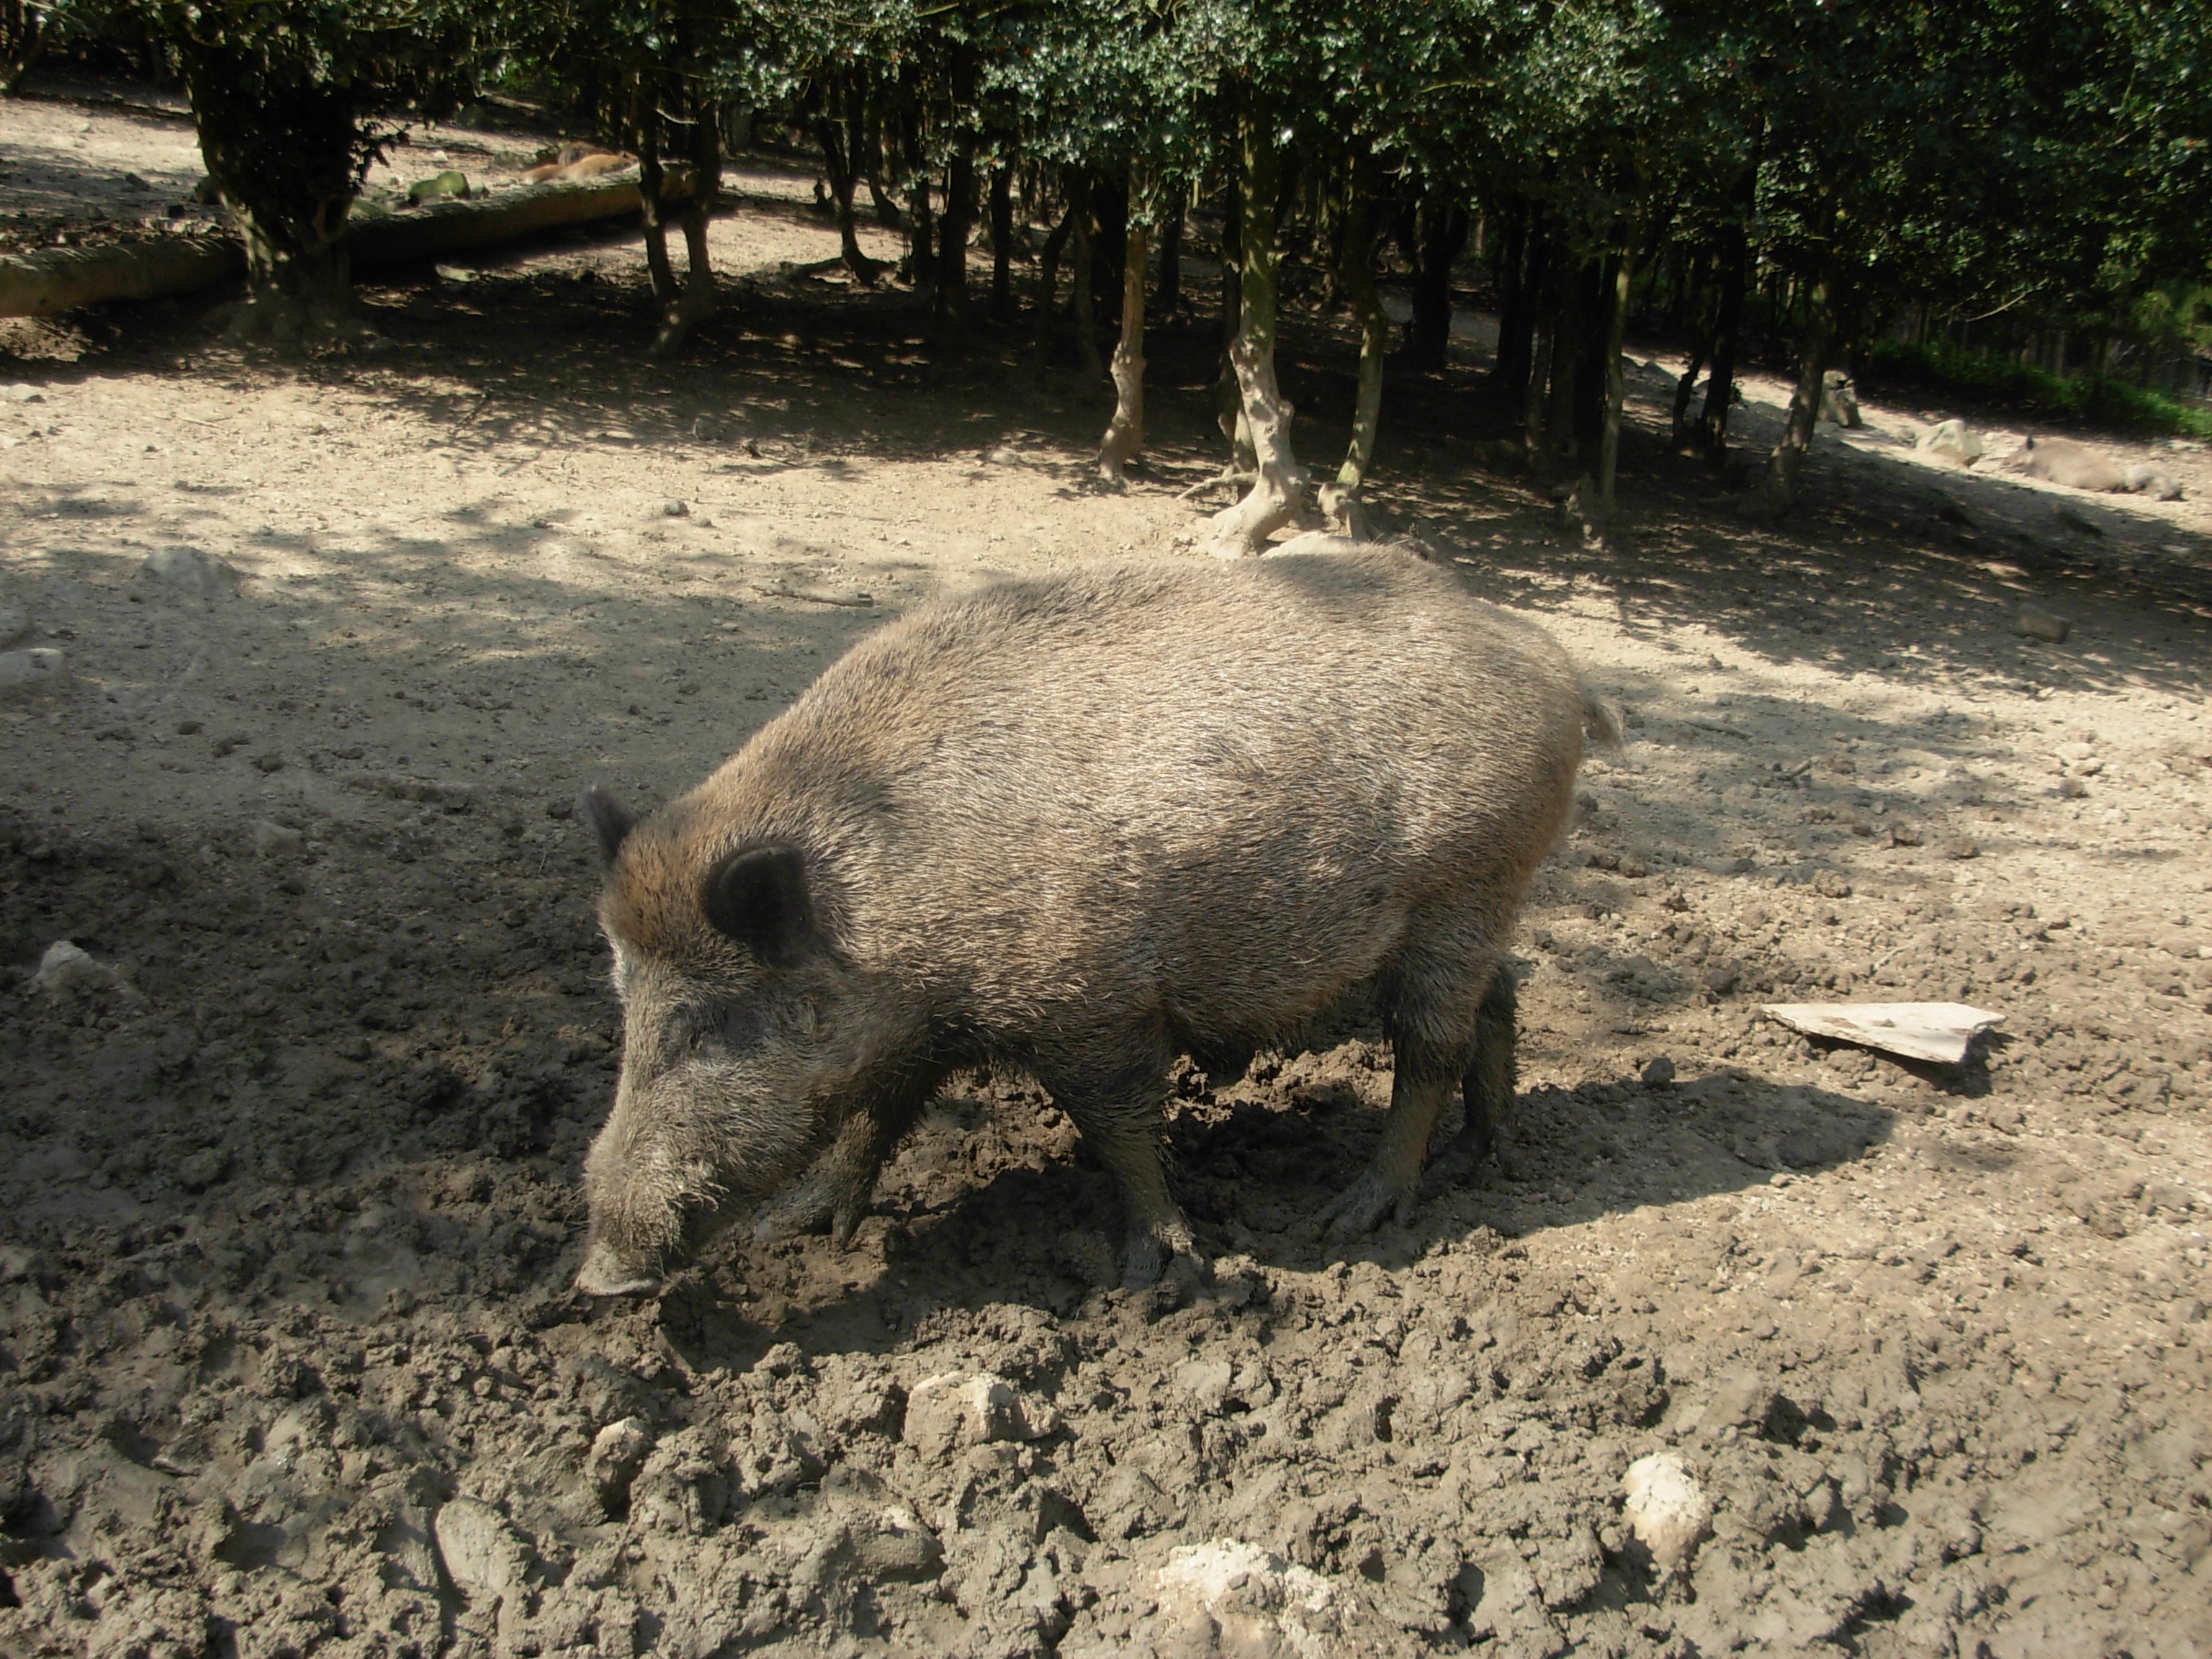
nature, forest, animal, wildlife, wild, zoo, mud, mammal, fauna, boar, sow, vertebrate, pig, hunter, bristles, wild boar, deer park, domestic pig, pig like mammal, peccary